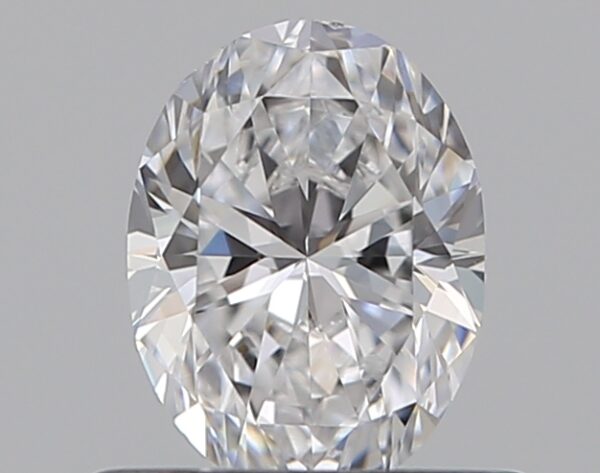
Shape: oval
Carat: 0.5
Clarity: VS2
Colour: D
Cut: EX
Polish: EX
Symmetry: VG
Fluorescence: N
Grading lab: GIA
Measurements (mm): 5.97 x 4.45 x 2.81